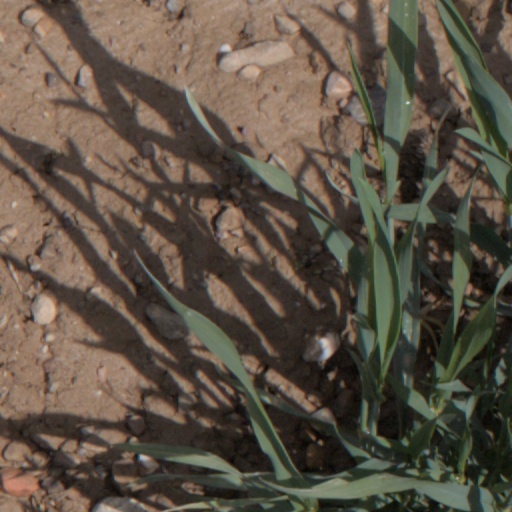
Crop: wheat